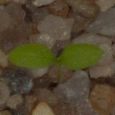
Label: common_chickweed